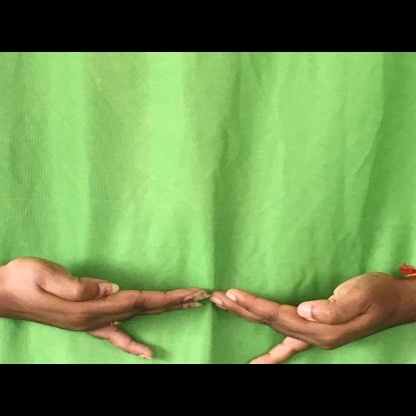
Mudra: Khatva